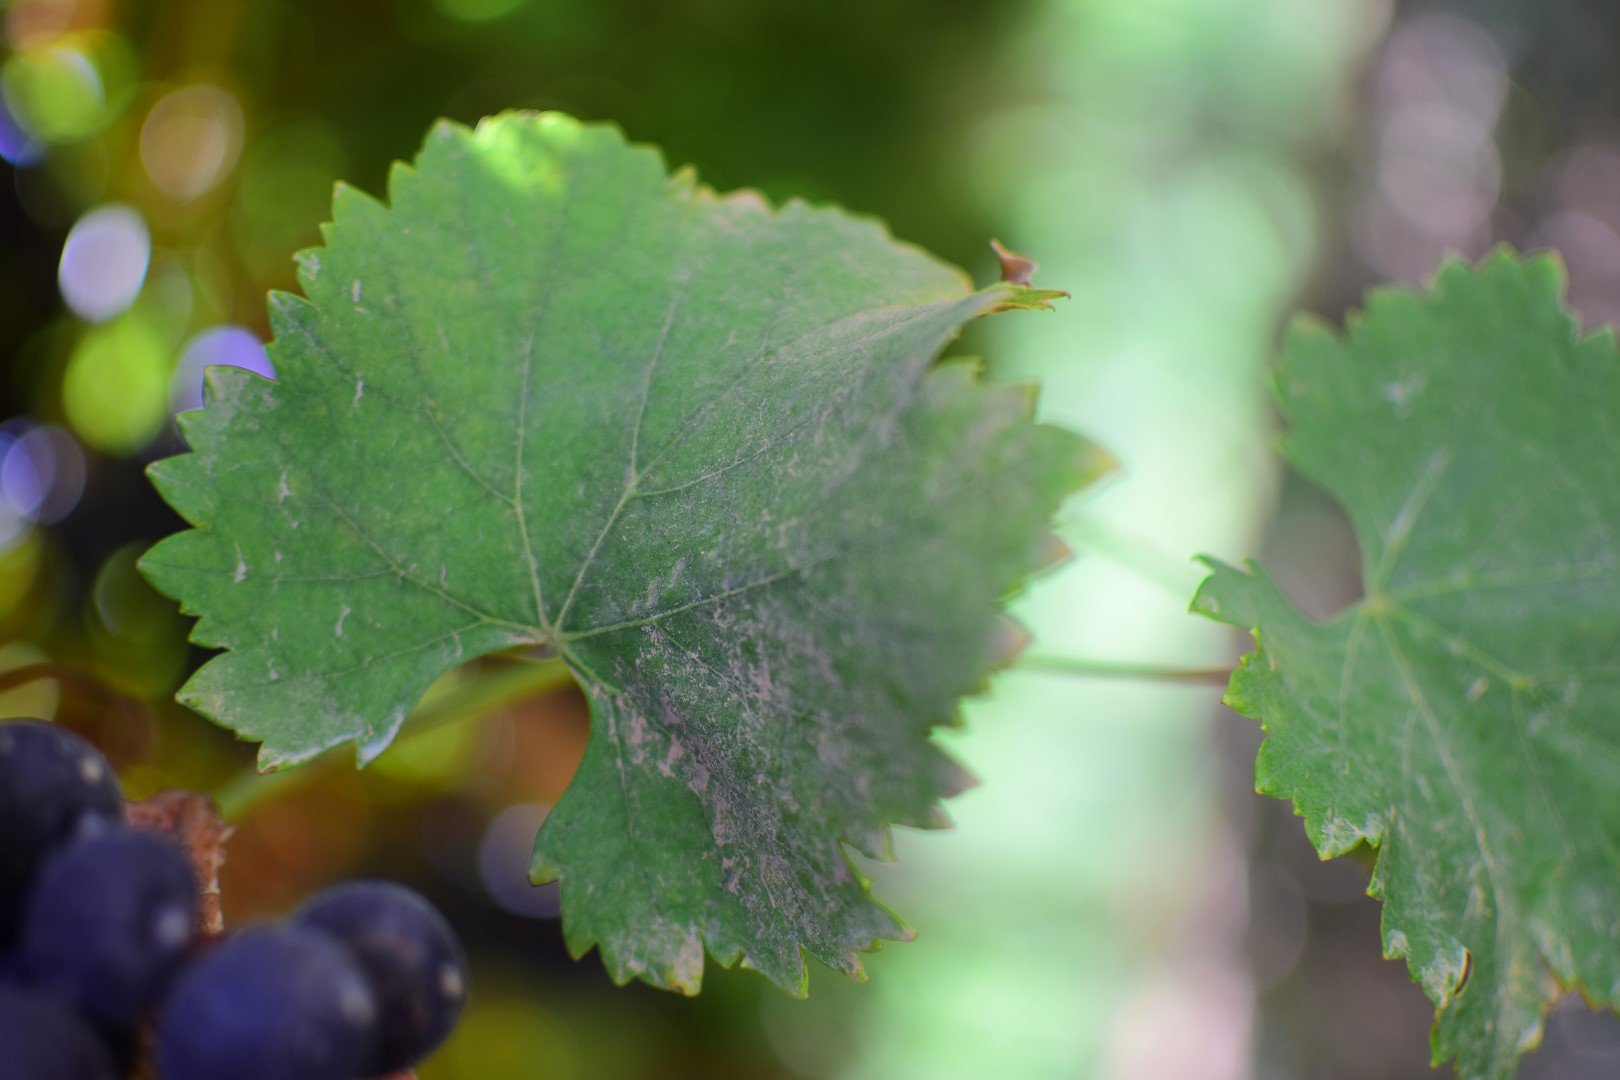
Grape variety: Frinsi